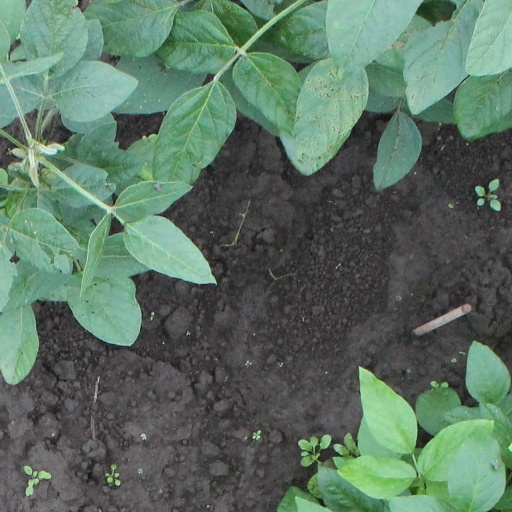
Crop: soybean